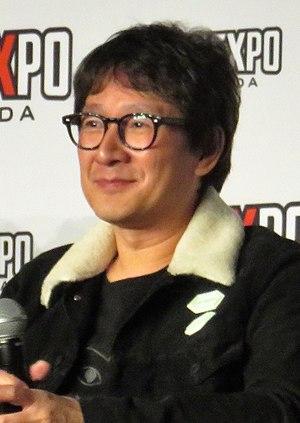
Jonathan Ke Quan, également connu sous le nom de Ke Huy Quan, est un acteur et cascadeur américain d'origine vietnamienne né le 20 août 1971 à Saigon.